The Steed

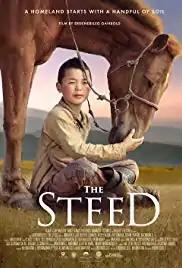
Film poster

The Steed is a 2019 Mongolian drama film directed by Erdenebileg Ganbold. It was selected as the Mongolian entry for the Best International Feature Film at the 92nd Academy Awards, but it was not nominated. It won the Best Feature Film award at the 2019 San Diego International Film Festival.